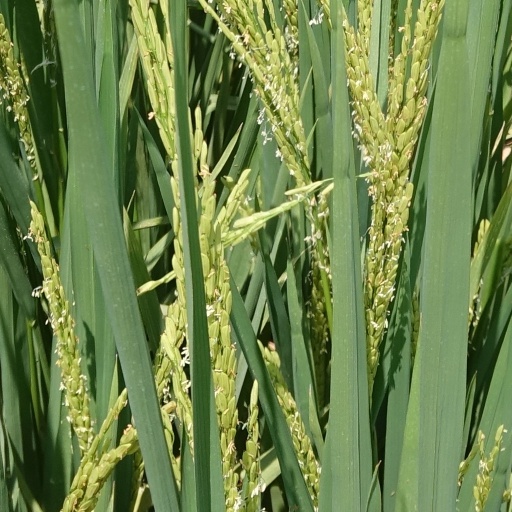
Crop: rice